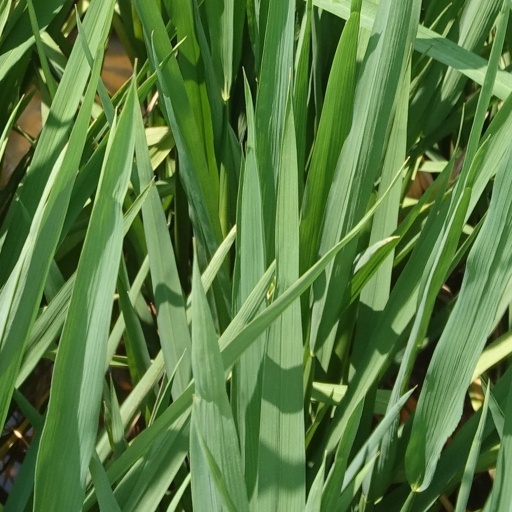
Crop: rice